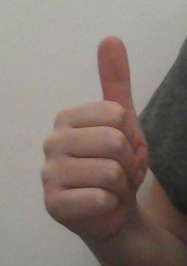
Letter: aleff